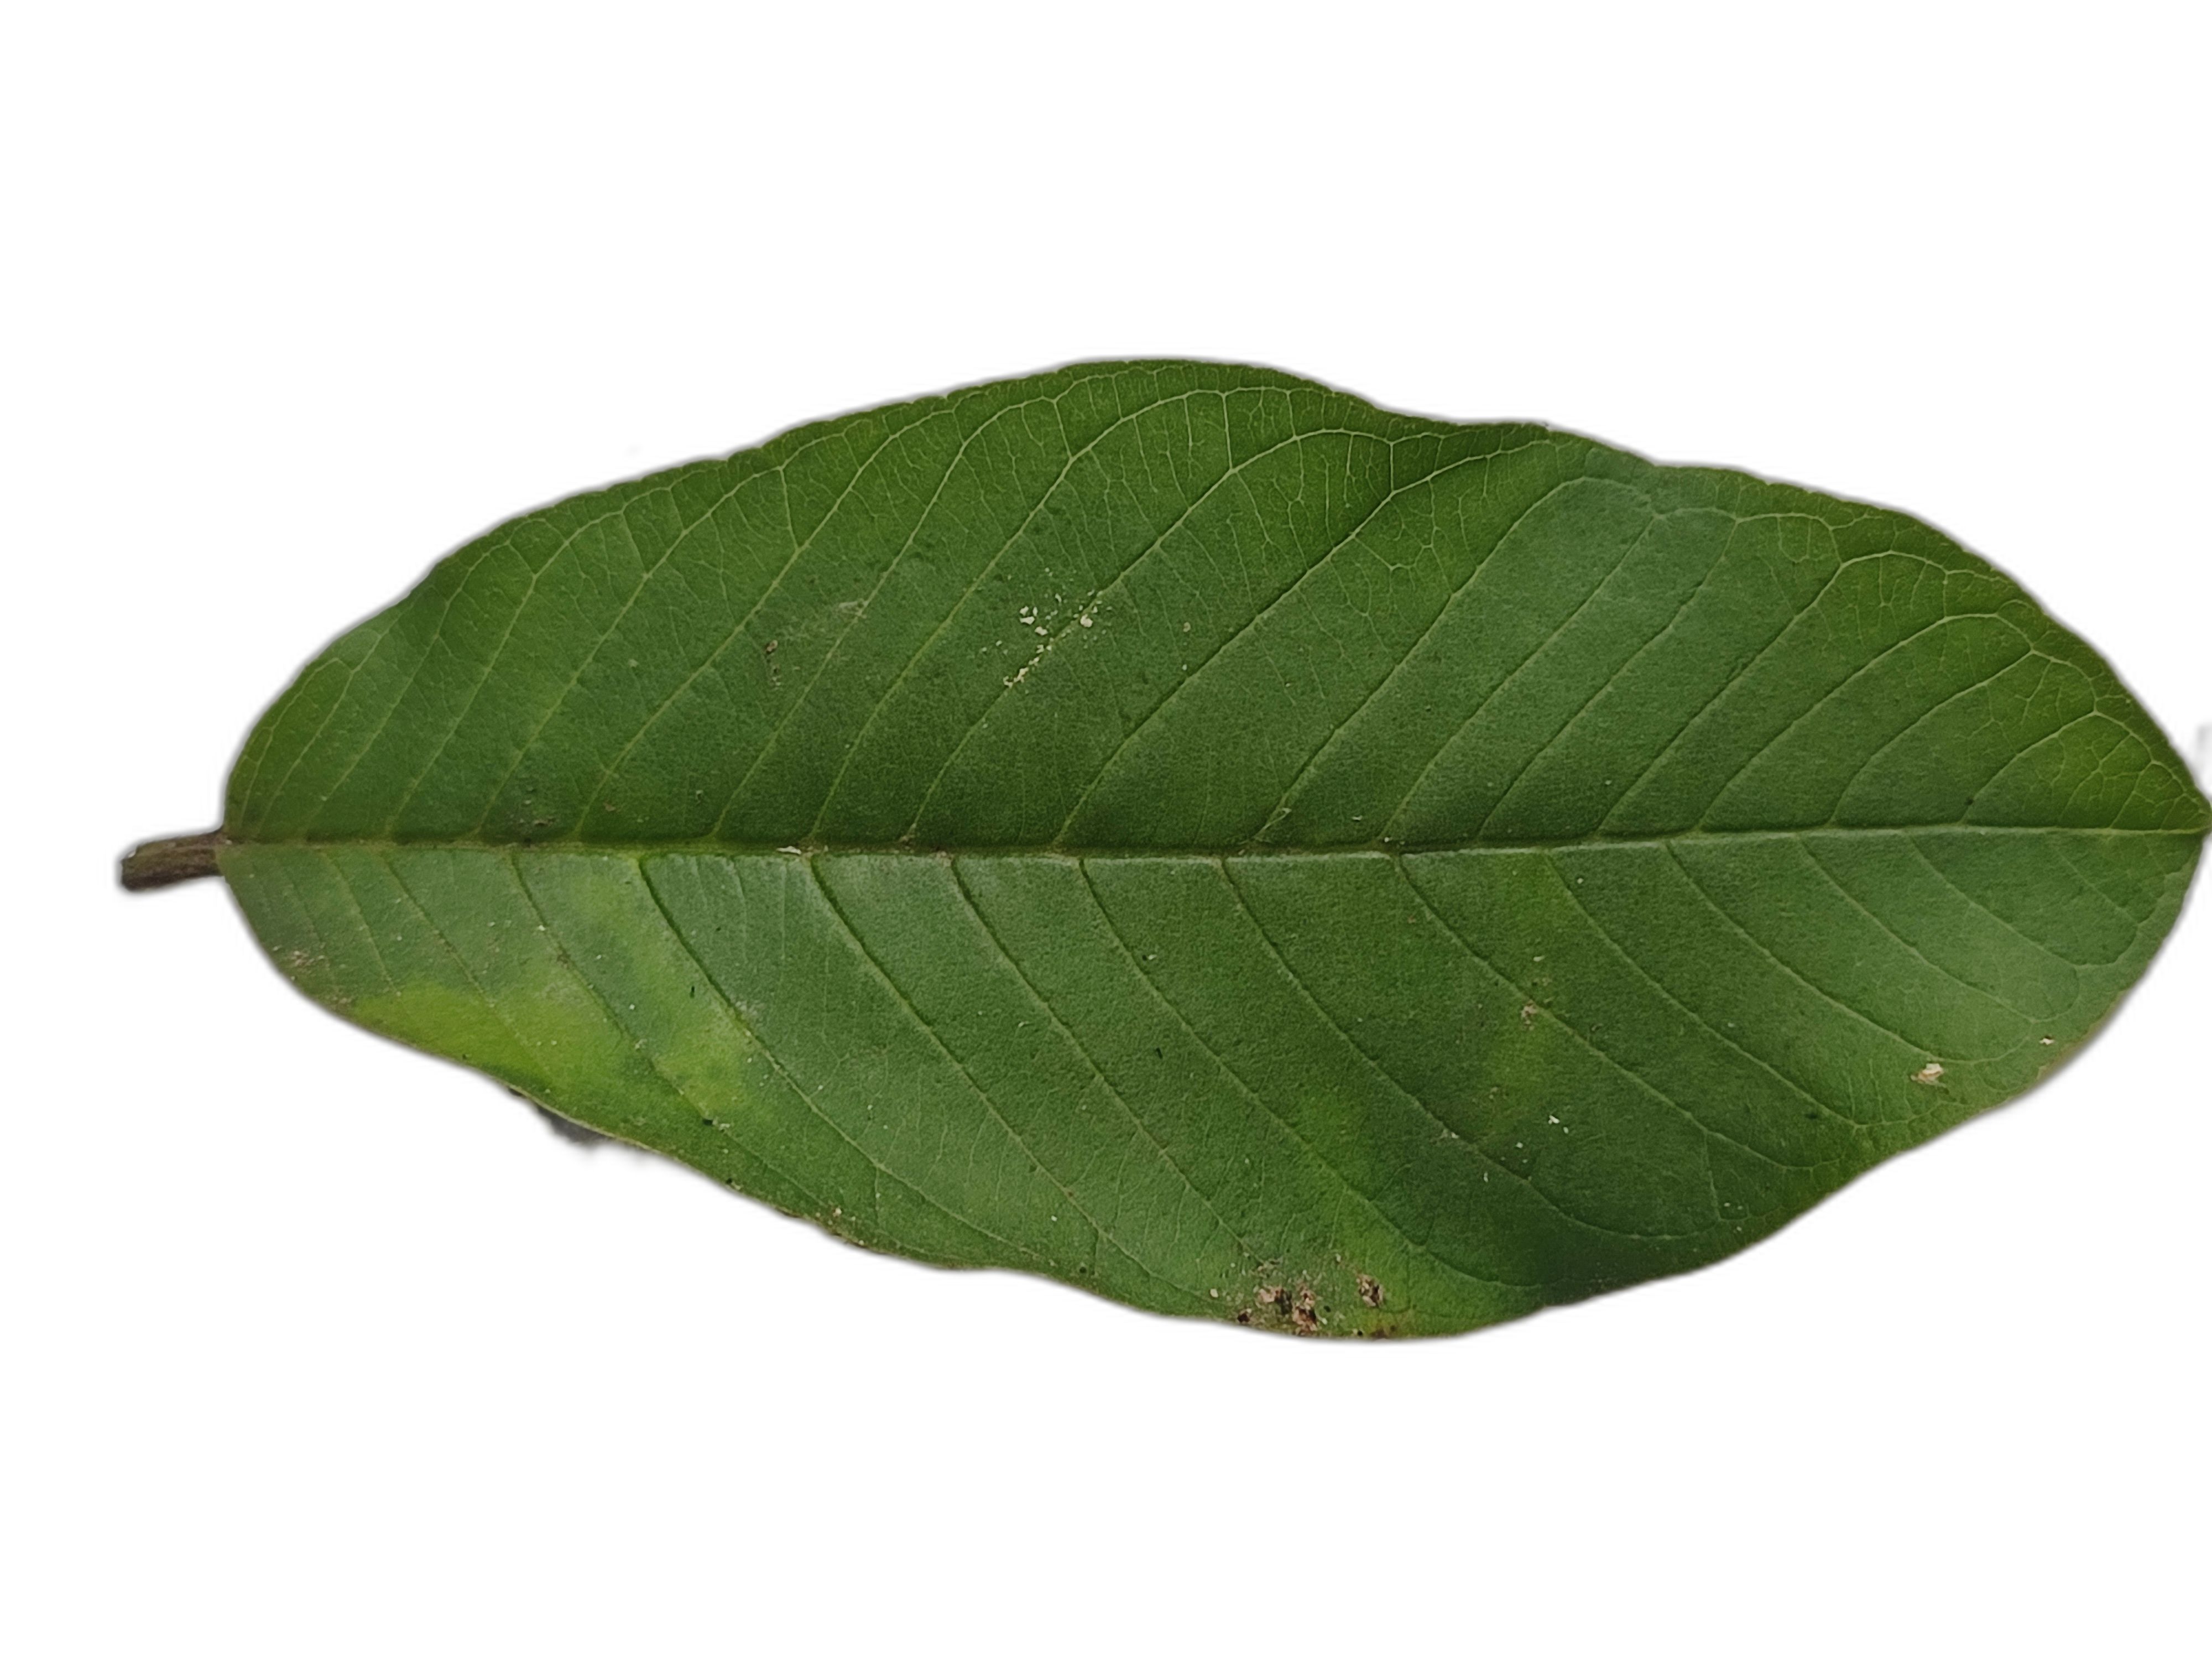
Plant part: leaf
Disease: Healthy